Basilicas in the Catholic Church

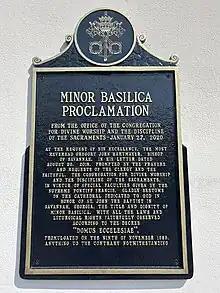

The papal or major basilicas outrank in precedence all other churches. Other rankings put the cathedral (or co-cathedral) of a bishop ahead of all other churches in the same diocese, even if they have the title of minor basilica. If the cathedral is that of a suffragan diocese, it yields precedence to the cathedral of the metropolitan see. The cathedral of a primate is considered to rank higher than that of other metropolitan(s) in his circumscription (usually a present or historical state). Other classifications of churches include collegiate churches, which may or may not also be minor basilicas.